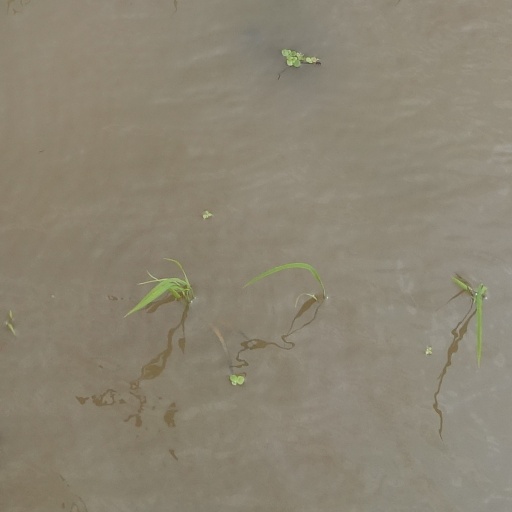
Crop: rice